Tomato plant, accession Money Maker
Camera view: horizontal (90 deg, fisheye); turntable rotation: 240 degrees
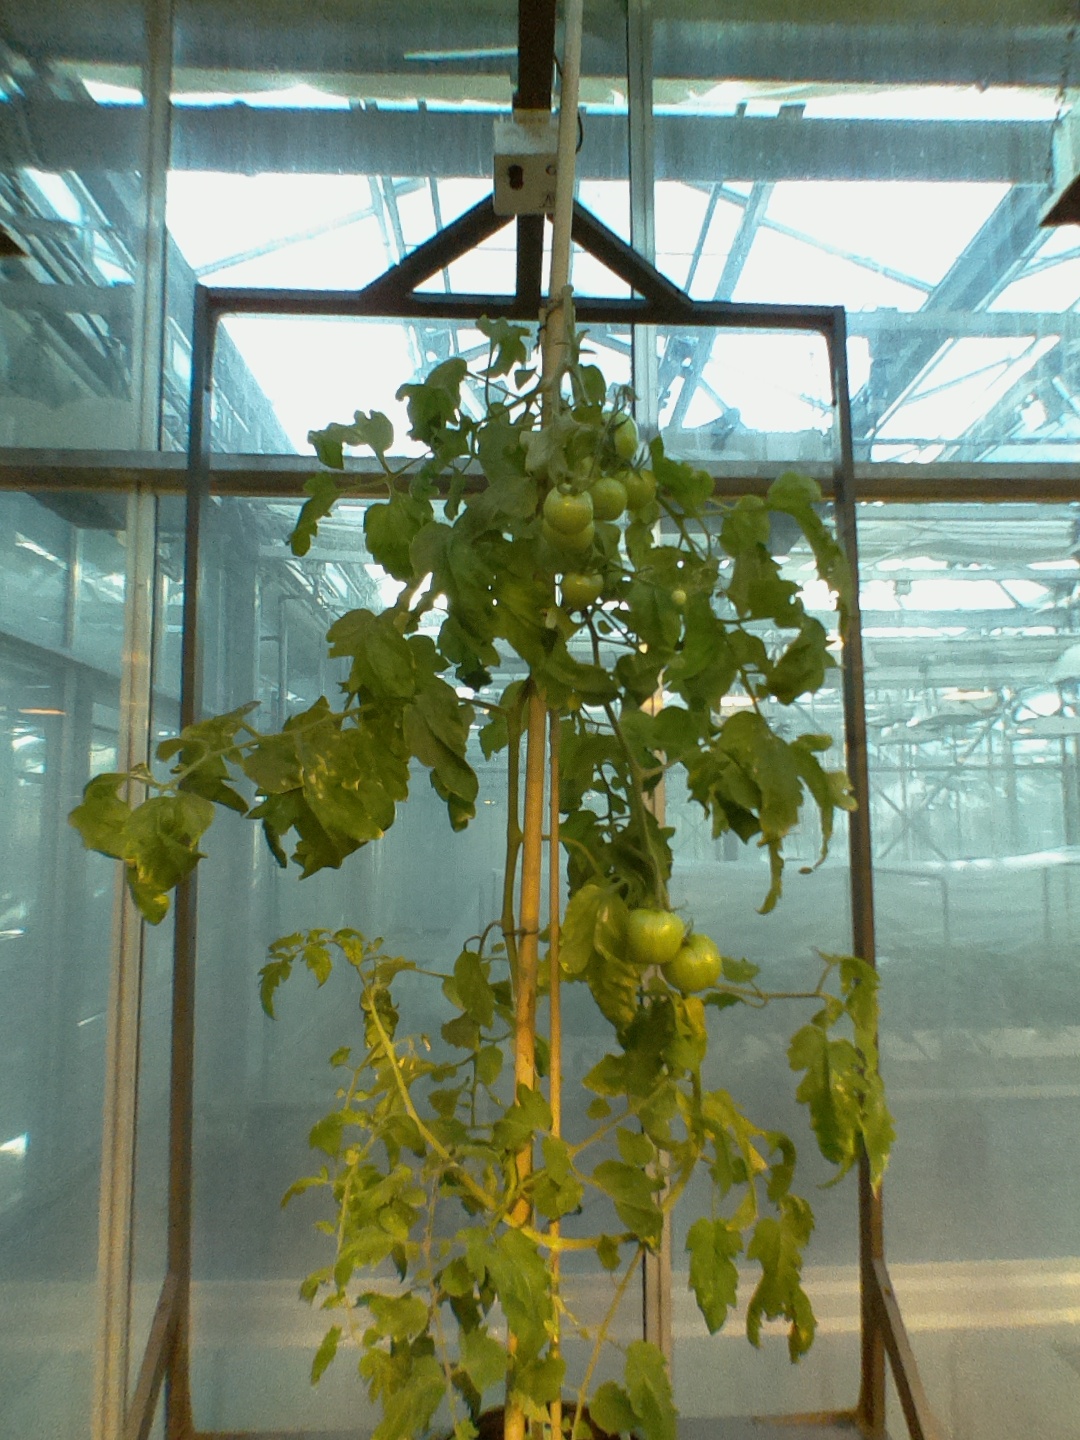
BBCH growth stage 77: 70%-80% of final fruit size